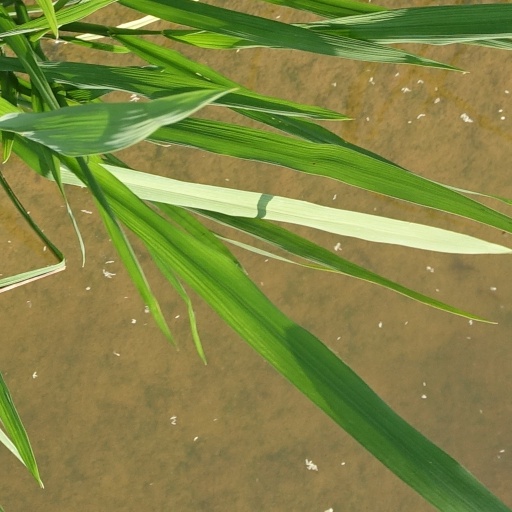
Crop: rice